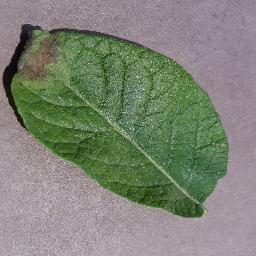
Label: Potato___Late_blight